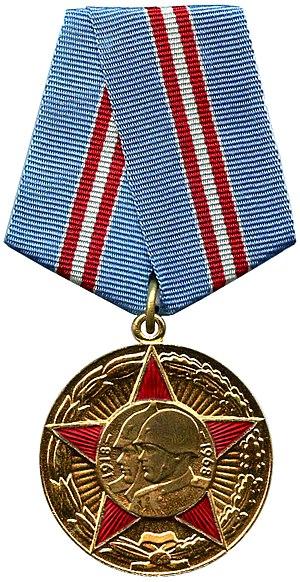
Médaille du Jubilé ""50 Ans des Forces Armées de l'URSS"" (avers) Русский: Юбилейная медаль «50 лет Вооружённых Сил СССР»"